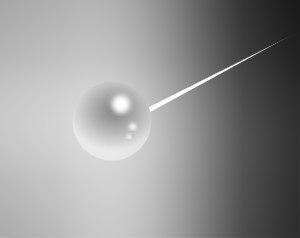
La diffusion est le phénomène par lequel un rayonnement, comme la lumière, le son ou un faisceau de particules, est dévié dans diverses directions par une interaction avec d'autres objets. La diffusion peut être isotrope, c'est-à-dire répartie uniformément dans toutes les directions, ou anisotrope. En particulier, la fraction de l'onde incidente qui est retournée dans la direction d'où elle provient est appelée rétrodiffusion. La diffusion peut s'effectuer avec ou sans variation de fréquence. On parle de diffusion inélastique dans le premier cas, élastique dans le second. La polarisation du rayonnement incident peut être modifiée par la diffusion.